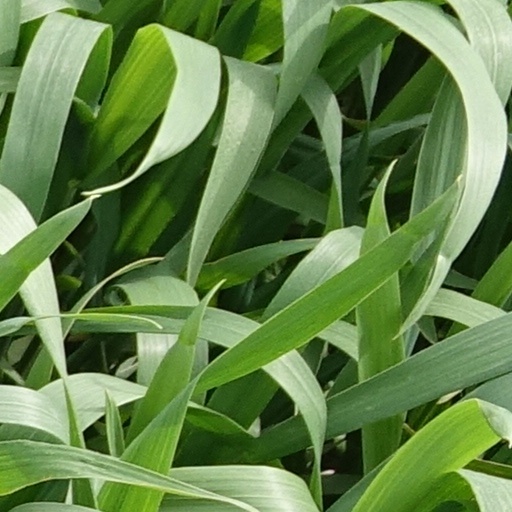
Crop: wheat